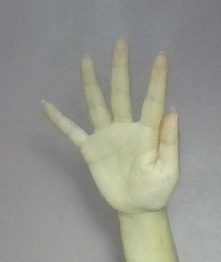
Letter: sheen